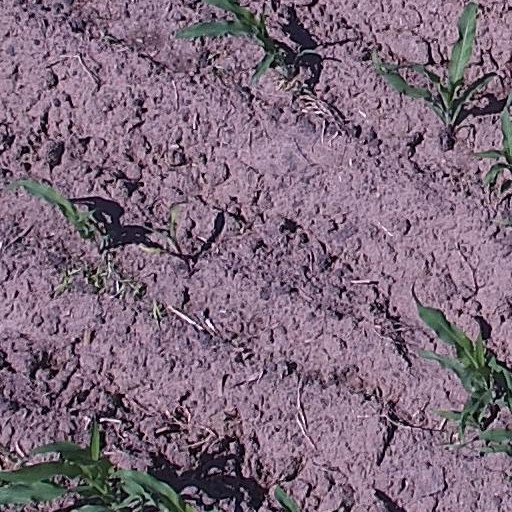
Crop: maize; corn